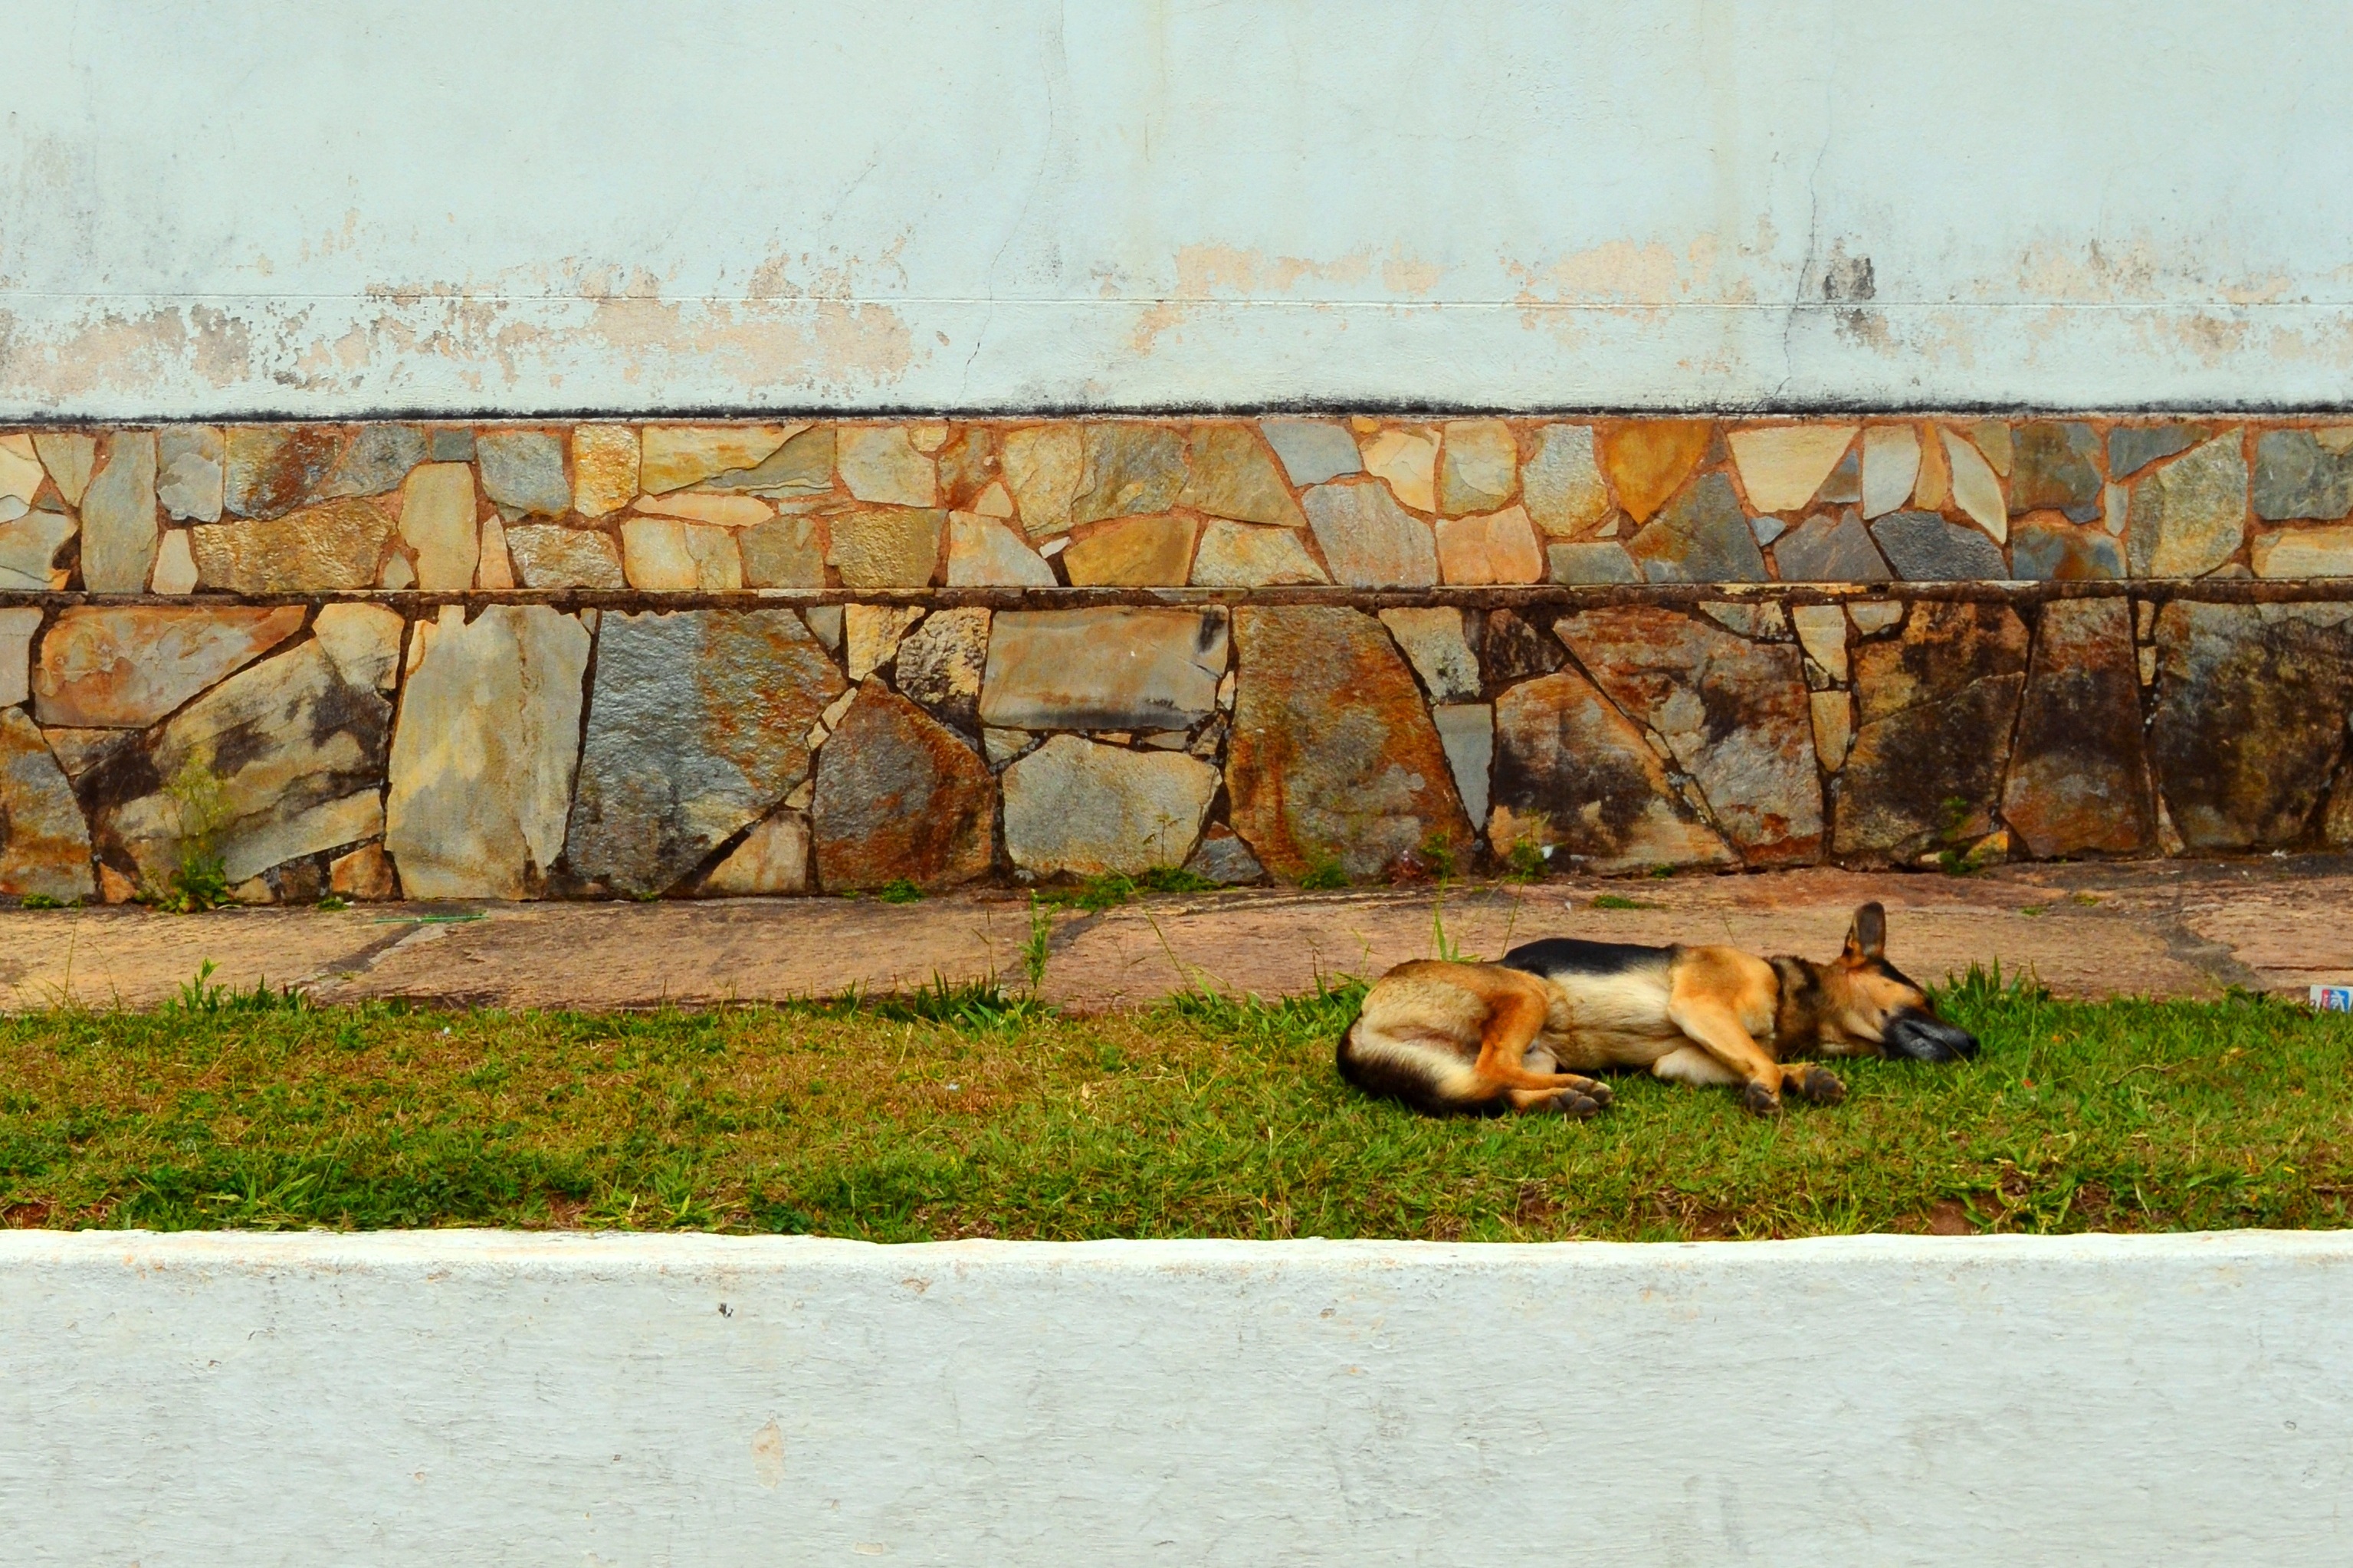
rock, wood, dog, wall, summer, travel, tranquility, church, pets, dogs, holidays, quiet, minas, rural area, ancient history, andrel ndia